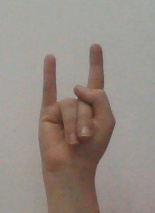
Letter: la